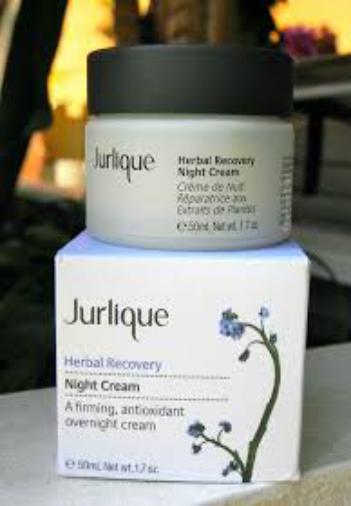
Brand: jurlique
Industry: Necessities